Tyrol

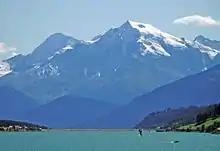
left summit: the Königspitze, right summit: the Ortler; seen from Lake Reschen

As the Tyrolean region is located in the Alps, the landscape is heavily influenced by the mountains. The highest mountains in Tyrol include: